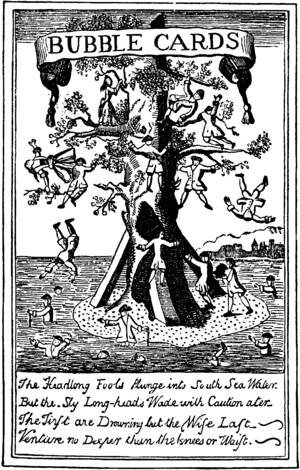
Chronologie de l'économie